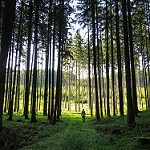
Label: forest